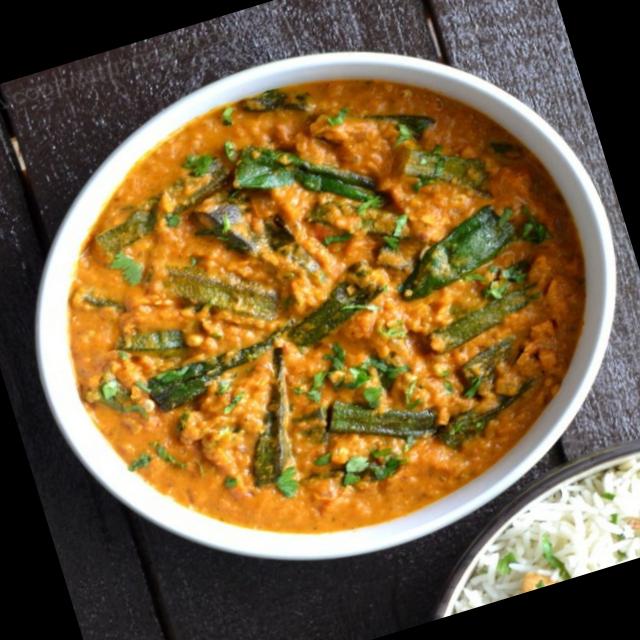
Dish: bhindi_masala